Regal Cinemas (UK)

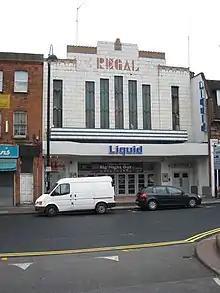
The former Regal Cinema in Uxbridge.

Regal Cinemas was one of the first cinema chains in the United Kingdom. In 1928, Regal Cinemas became part of Associated British Cinemas but retained the name 'Regal Cinemas'. Many of the Regal Cinemas closed during the second half of the 20th century.